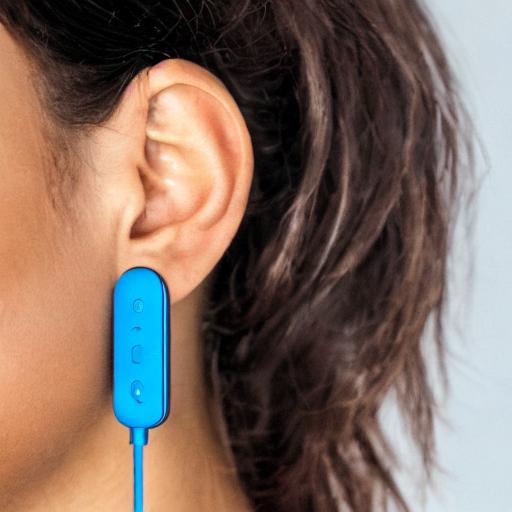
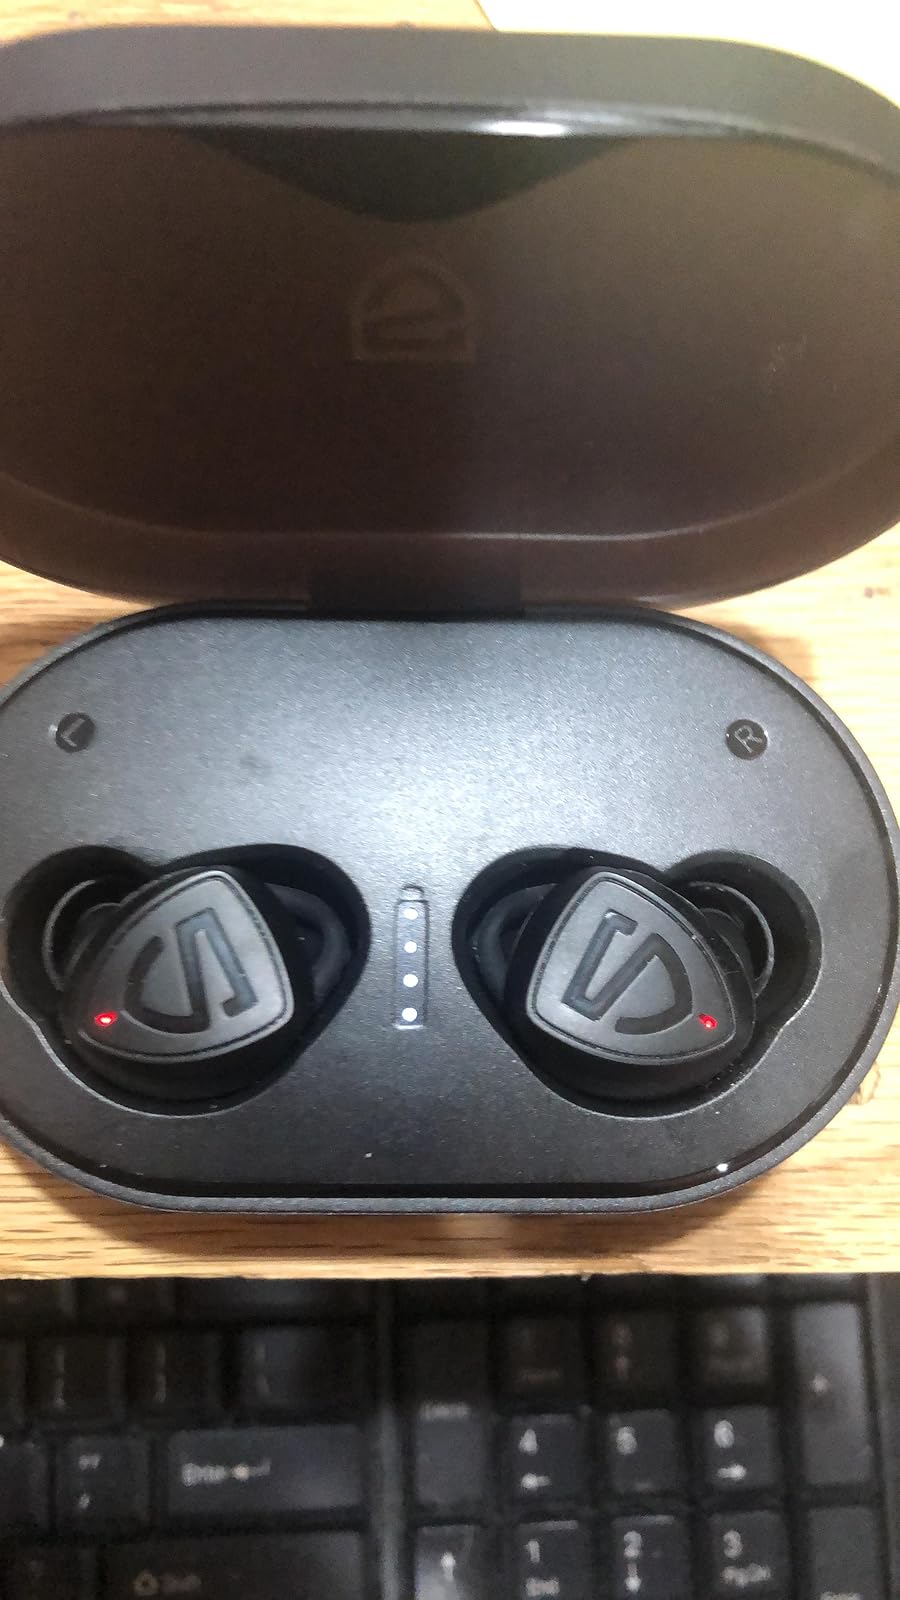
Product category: earbuds
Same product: no